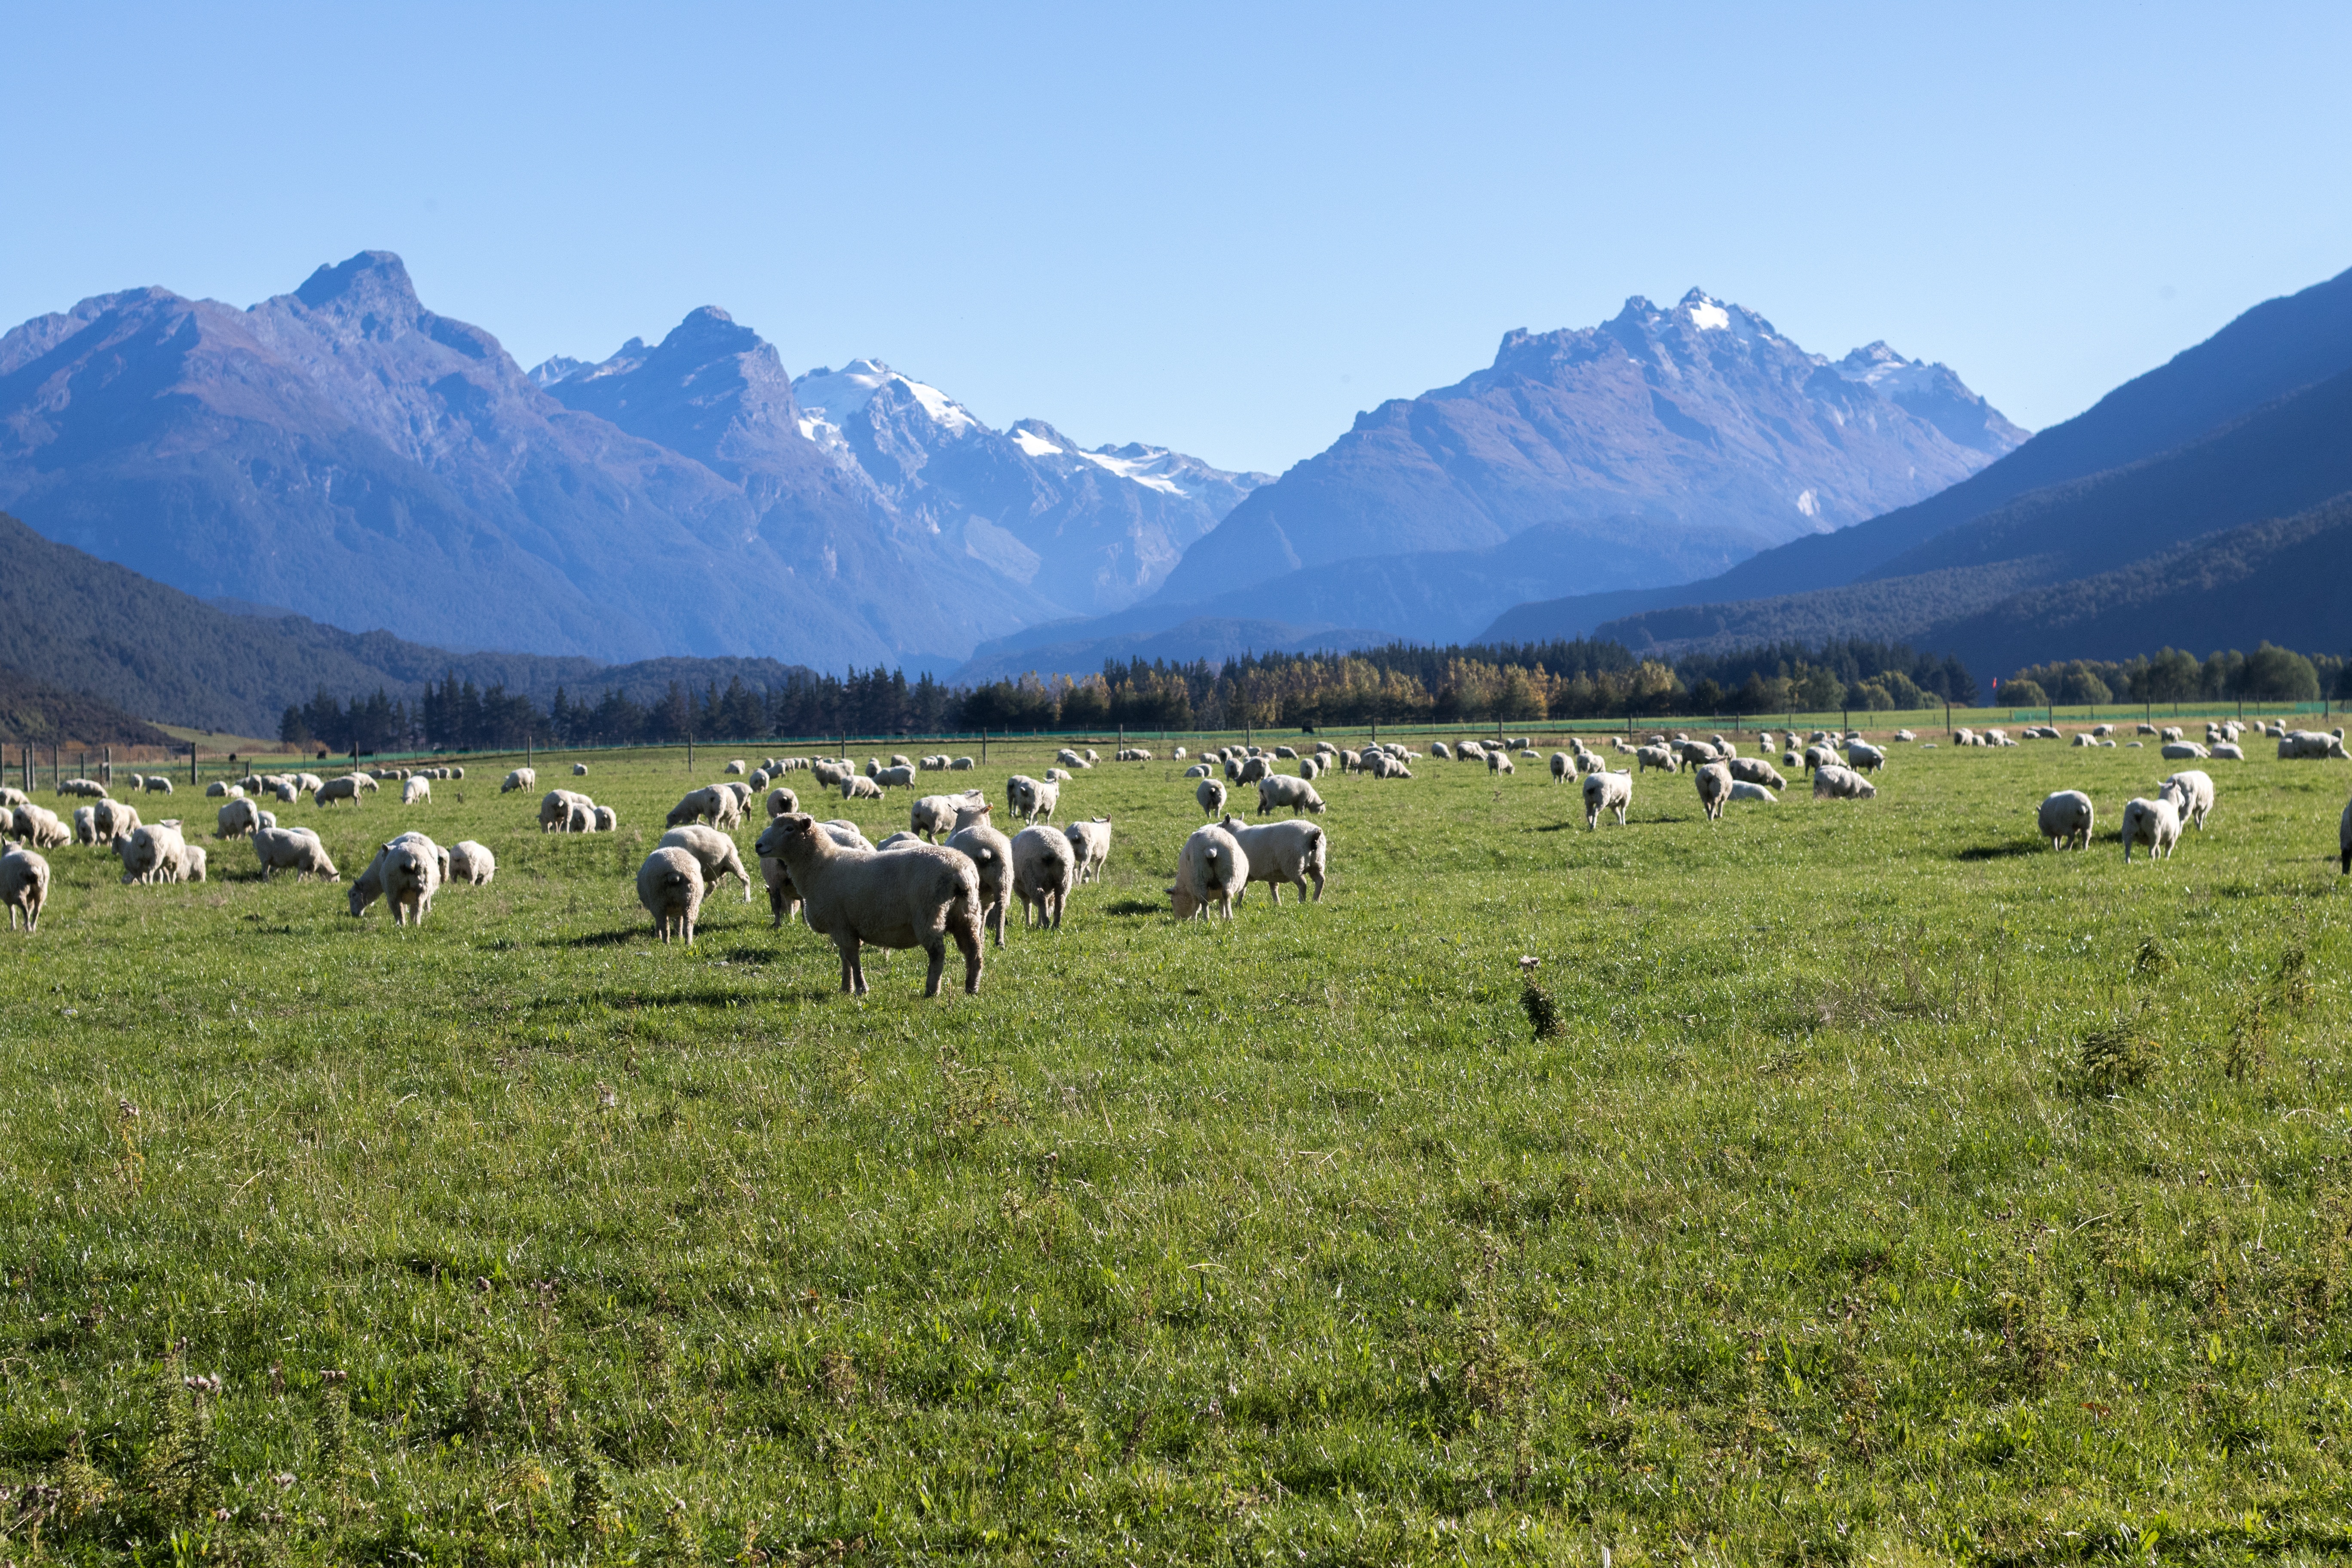
landscape, grass, wilderness, mountain, field, meadow, prairie, hill, valley, mountain range, herd, pasture, grazing, ranch, plain, alps, grassland, plateau, fell, habitat, ecosystem, tundra, steppe, rural area, landform, natural environment, geographical feature, mountainous landforms, cattle like mammal